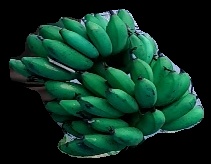
Variety: rasbale
Grade: grade3